Pelagia Majewska

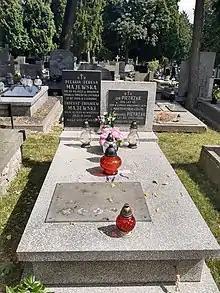
Pelagia Majewska's grave

In 2008, the ALTAIR Aviation Agency published a book by , Majewska's sister and fellow pilot, entitled "Szybowniczka Świata" (Gliderwoman of the World), dedicated to Pelagia Majewska's sporting and professional career.